Prozor Fortress

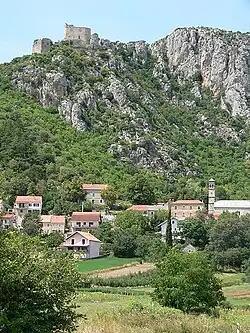
Prozor Fortress above the town of Vrlika

Prior to the arrival of the South Slavs, the Dalmatae are said to have lived in the region. The known history of Prozor Fortress begins parallel with the history of Vrlika in the 7th century, when the Croats moved there and formed a village on the spring of the river Cetina, in a field below the mountain Dinara. In the 9th century probably during the time of Duke Branimir of Littoral Croatian Duchy, the old Croatian Catholic Church of Holy Salvation, Cetina was built near Vrlika, then called "Vrh Rike".